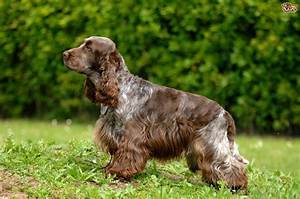
Label: dog